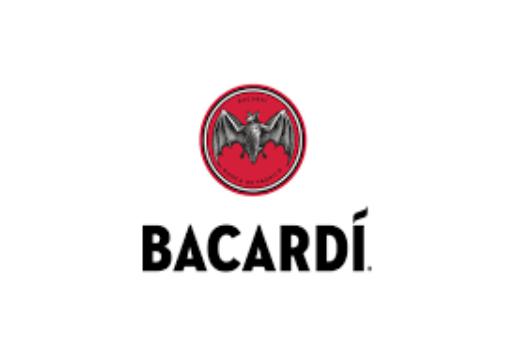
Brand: Bacardi
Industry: Food